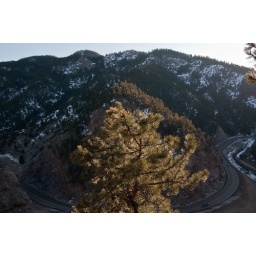
View of Boulder canyon, the north side of Flagstaff mountain (and the boulder canyon bike path) from above